Hide & Dance!

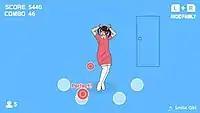
The player playing as the girl while dancing to the song "Smile Girl"

In "Hide & Dance!" main mode, players primarily play as a girl and must press buttons in accordance to the ones displayed on the screen in order to dance. While dancing, the girl's mother will occasionally enter the room and result in a game over if the player continues dancing. To avoid the game over, players must stop dancing when the mother enters the room. The game features 10 different songs the player can dance to, with each song having 3 different difficulty settings. After clearing songs, players receive in-game coins, which can be used in a gashapon machine to unlock new songs and characters to play as. The game has a multiplayer mode, which supports up to two players.